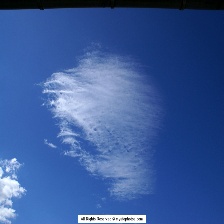
Cloud type: Cirroculumulus